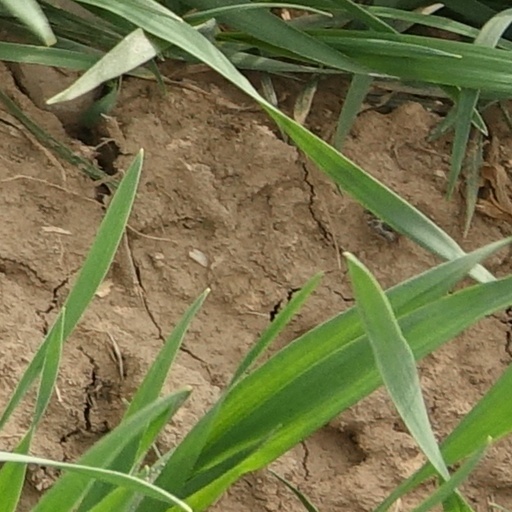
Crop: wheat